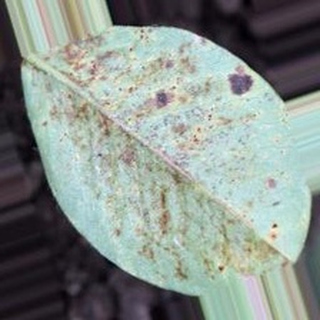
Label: groundnut_rust